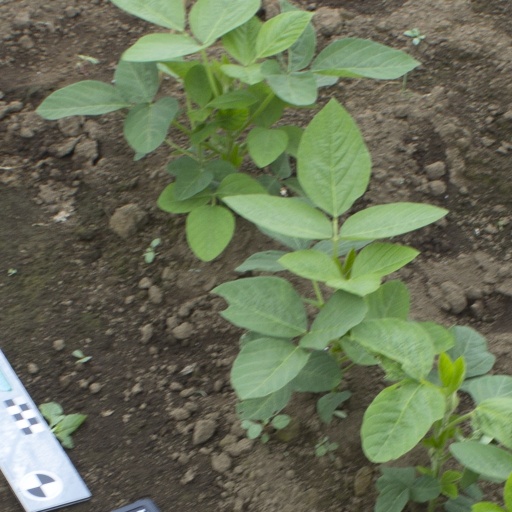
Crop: soybean